Mont McIntire

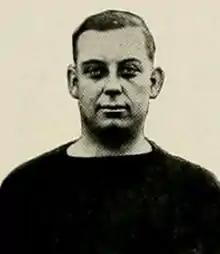
Pictured in "The Monticola 1920", West Virginia yearbook

Montford M. "Tubby" McIntire (September 30, 1884 – January 10, 1963) was an American football coach. He was the 17th head football coach at West Virginia University in Morgantown, West Virginia, serving for four seasons, from 1916 to 1920, and compiling a record of 24–11–4. West Virginia did not field a team in 1918 due to World War I.